Christian Reformed Churches of Australia

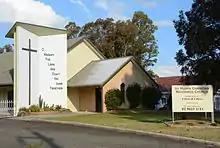
Colyton Christian Reformed Church, NSW 2760

Member churches of the CRCA are found in every state of Australia, along with one church in the Australian Capital Territory. The member churches, listed alphabetically with their dates of institution, are as follows: